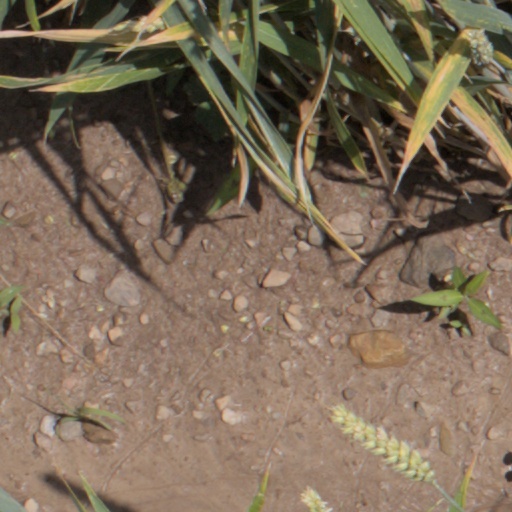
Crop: wheat